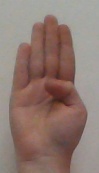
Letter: kaaf